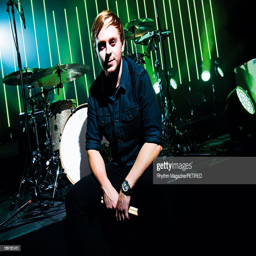
portrait of actor , touring drummer .